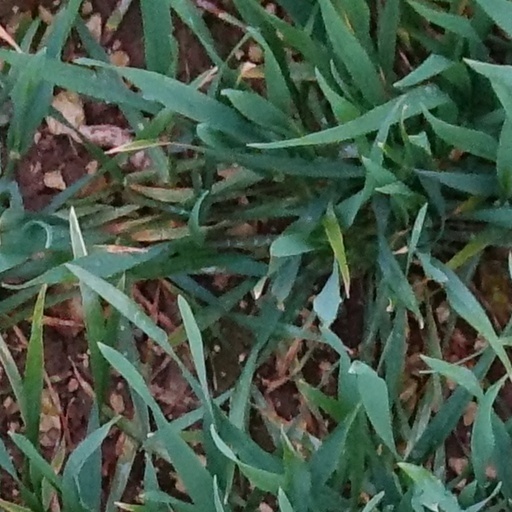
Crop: wheat